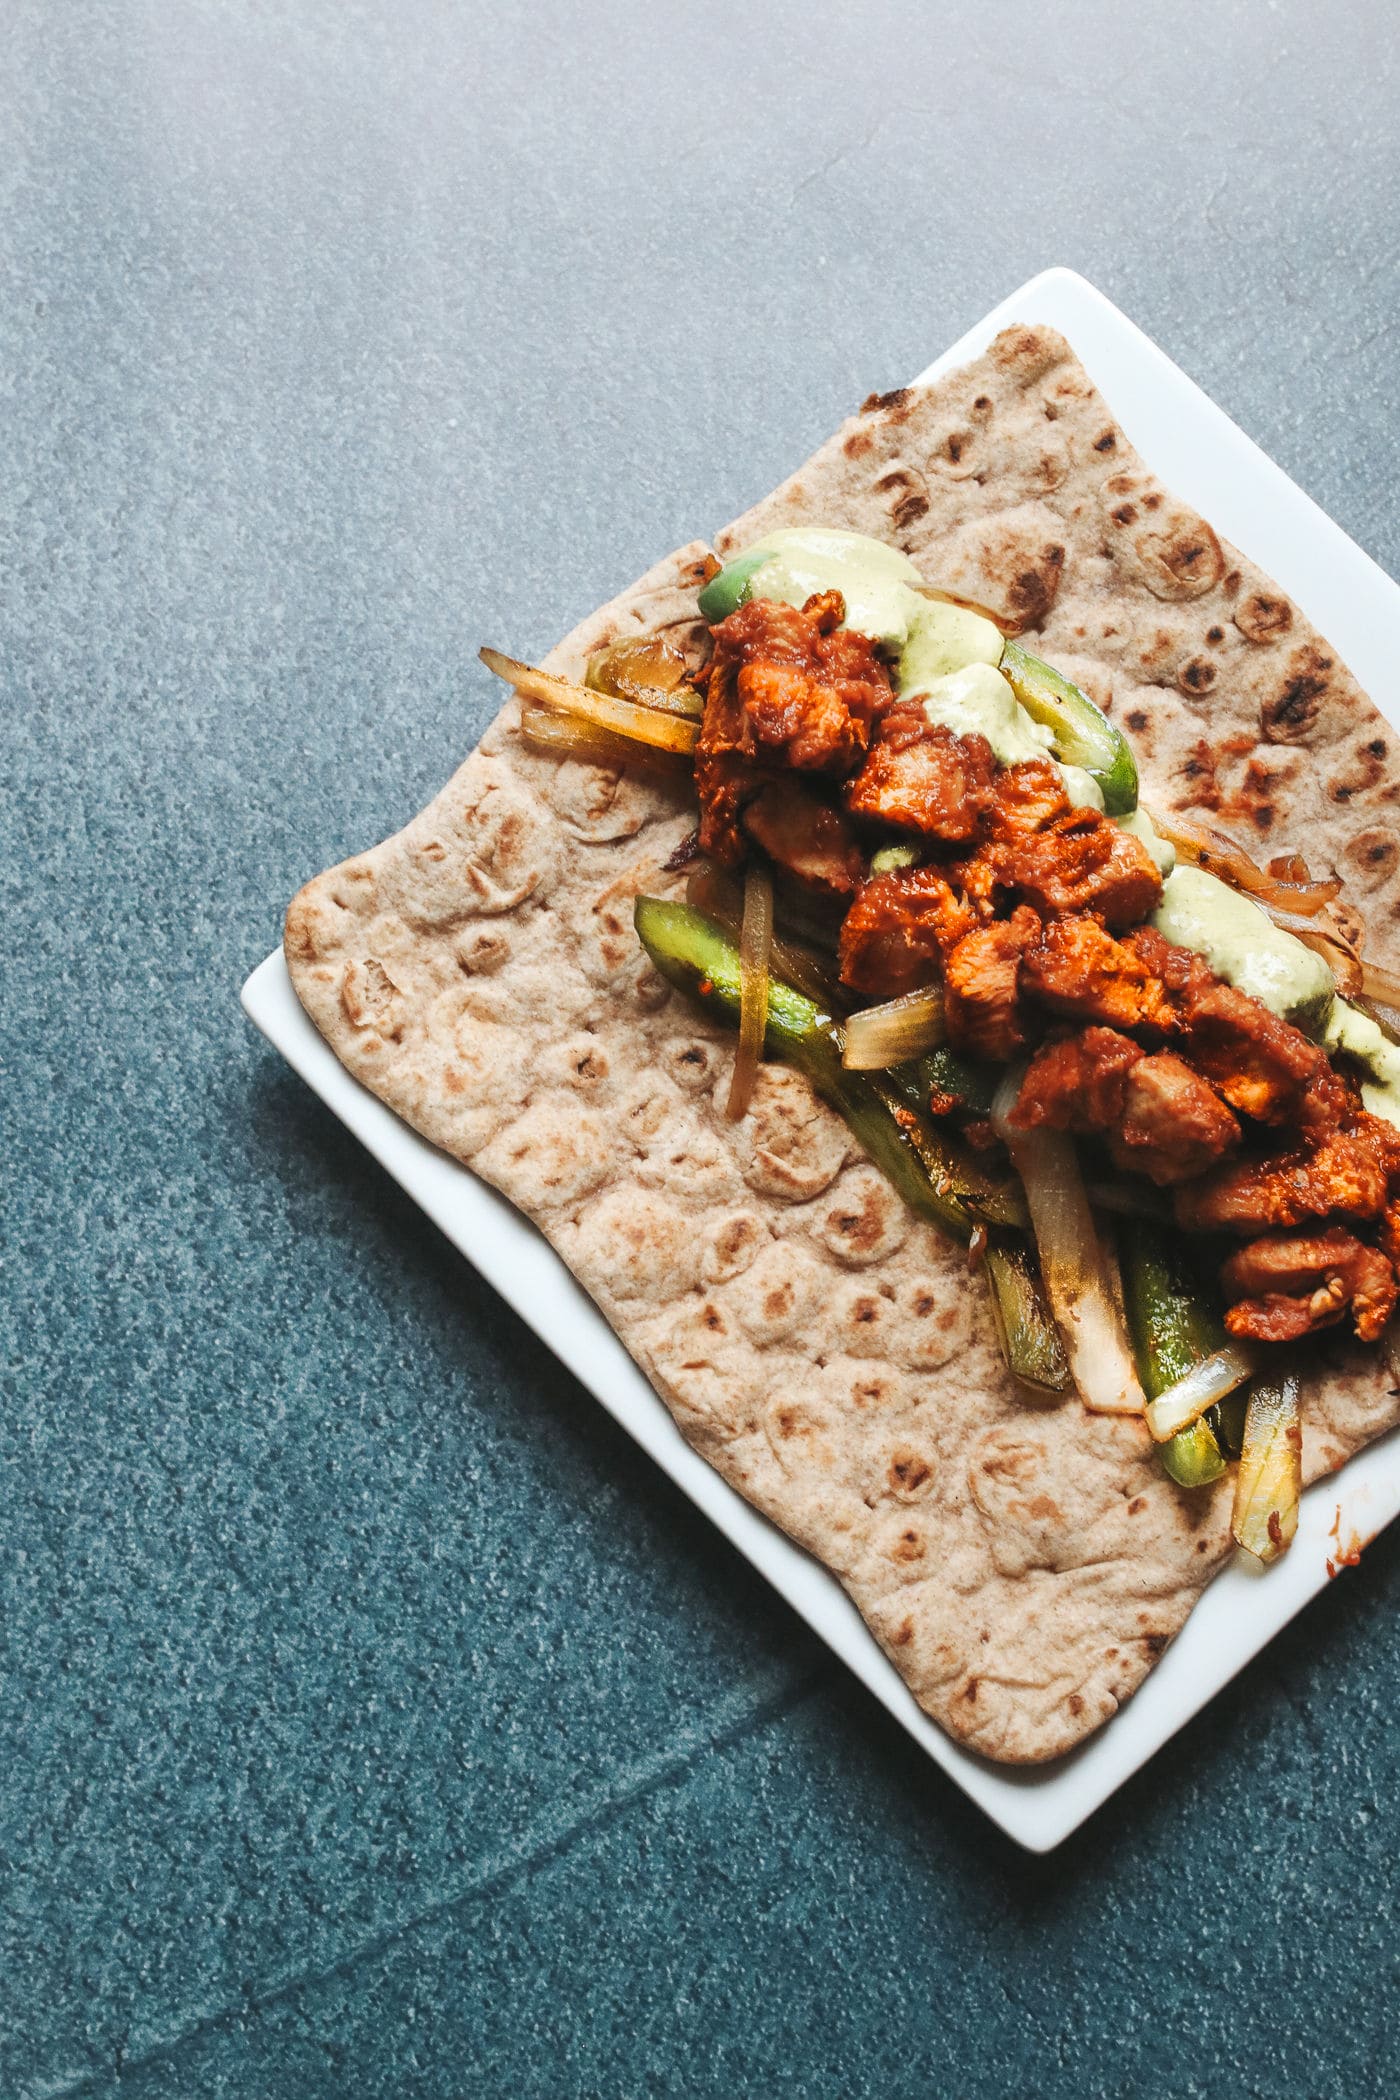
Dish: kaathi_rolls